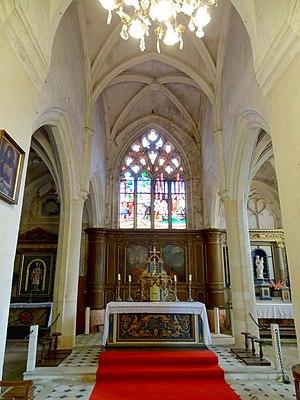
Intérieur de l'église - voir titre.
L'église Saint-Martin est une église catholique paroissiale située à Montjavoult, dans le département de l'Oise, en France. Bâtie sur le sommet d'une butte, à 207 m d'altitude, elle marque le paysage à plusieurs kilomètres à la ronde, et représente l'un des principaux monuments de l'ancien canton de Chaumont-en-Vexin. Son grand portail Renaissance, bâti vers 1565 par Jean Grappin, de Gisors, constitue son élément le plus remarquable. À l'instar du volumineux clocher de la même époque qui le jouxte à l'ouest, il serait digne d'une grande église de ville. À l'intérieur, le collatéral sud voûté à la même hauteur que le vaisseau central, forme avec la nef un vaste volume unifié de proportions élancées, inattendu dans un village aujourd'hui sans importance. Son style flamboyant tardif intègre quelques éléments Renaissance. Le reste de l'église est beaucoup plus modeste, et a été édifié majoritairement entre la fin du XVᵉ siècle et le premier quart du XVIᵉ siècle dans le style gothique flamboyant, en reprenant en partie des structures plus anciennes, notamment la base d'un clocher central du XIIᵉ siècle.